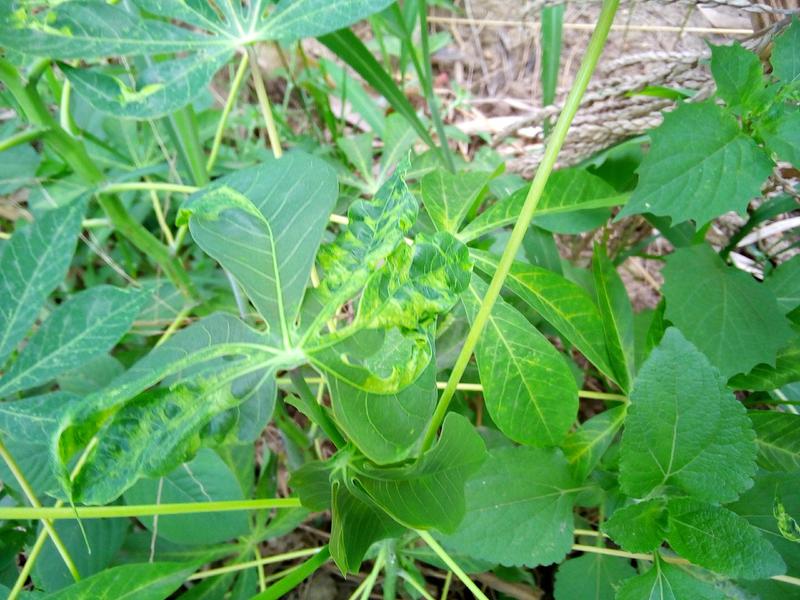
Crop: cassava
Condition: mosaic_disease